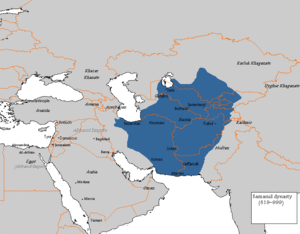
Samanidriget
Samanid riget under sin største udstrækning.
Samanidriget, også kendt som Samani-dynastiet eller Samaniderne, var et sunni-persisk rige i Centralasien, opkaldt efter sin grundlægger Saman Khuda, der konverterede til islam. Det var et indfødt persisk dynasti i Persien og Centralasien efter sammenbruddet af det persiske Sassaniderige forårsaget af den arabiske erobring.